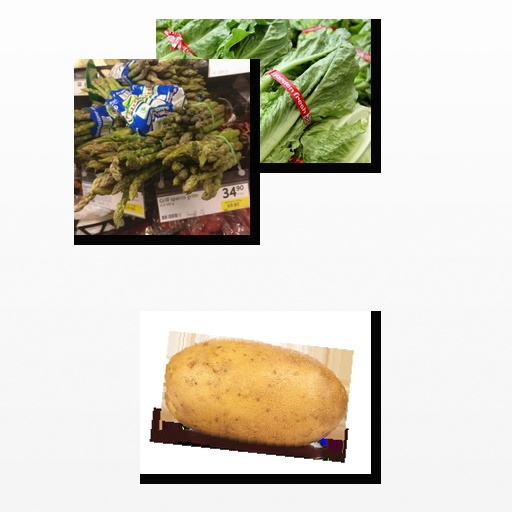
Food items: asparagus, lettuce, potato